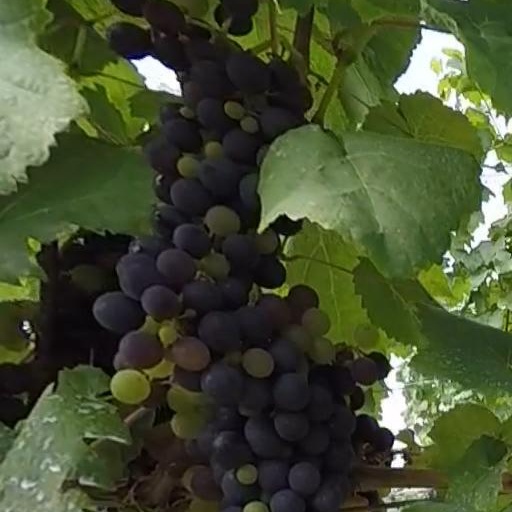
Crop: grape